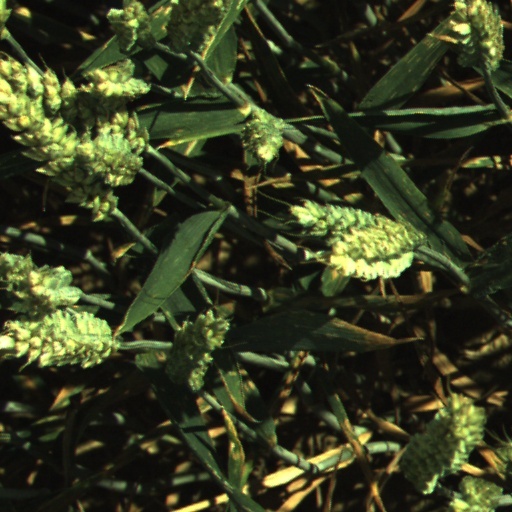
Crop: wheat